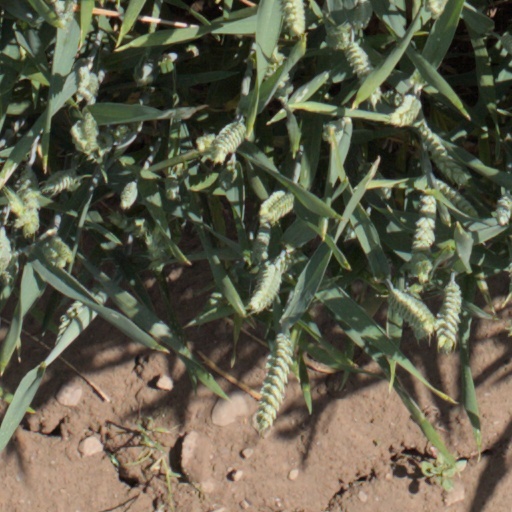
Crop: wheat